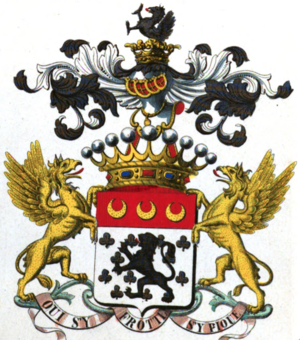
Armoiries de la famille de Giey
Liste alphabétique non exhaustive de devises de familles belges.
Cette liste des familles contemporaines de la noblesse belge ne retient que les familles subsistantes faisant partie officiellement de la noblesse belge avec un principe légal de noblesse héréditaire, à l'exclusion des familles de nationalité belge de noblesse non reconnue ou de noblesse étrangère n'ayant pas introduit une requête d'incorporation dans la noblesse auprès de S.M. le roi des Belges.